British Rail Class 73

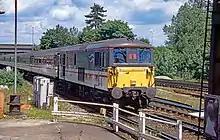
Class 73 on Gatwick Express

During 1984, a small subfleet of Class 73s were dedicated to work the upgraded Gatwick Express service, which would feature a Class 73 at the southern end, a rake of air-conditioned Mk2f coaches which had been modified to carry Southern Region multiple unit control jumpers, and a Class 489 "GLV" (themselves converted from former Class 414 driving Motor coaches) at the north end. Both the Class 73 and the GLV provided power, and the trains ran non-stop between London Victoria and Gatwick Airport.